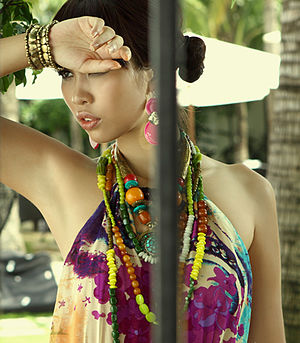
Vũ Hà Anh
Vũ Hà Anh
Vũ Hà Anh er en vietnamesisk skuespillerinde.